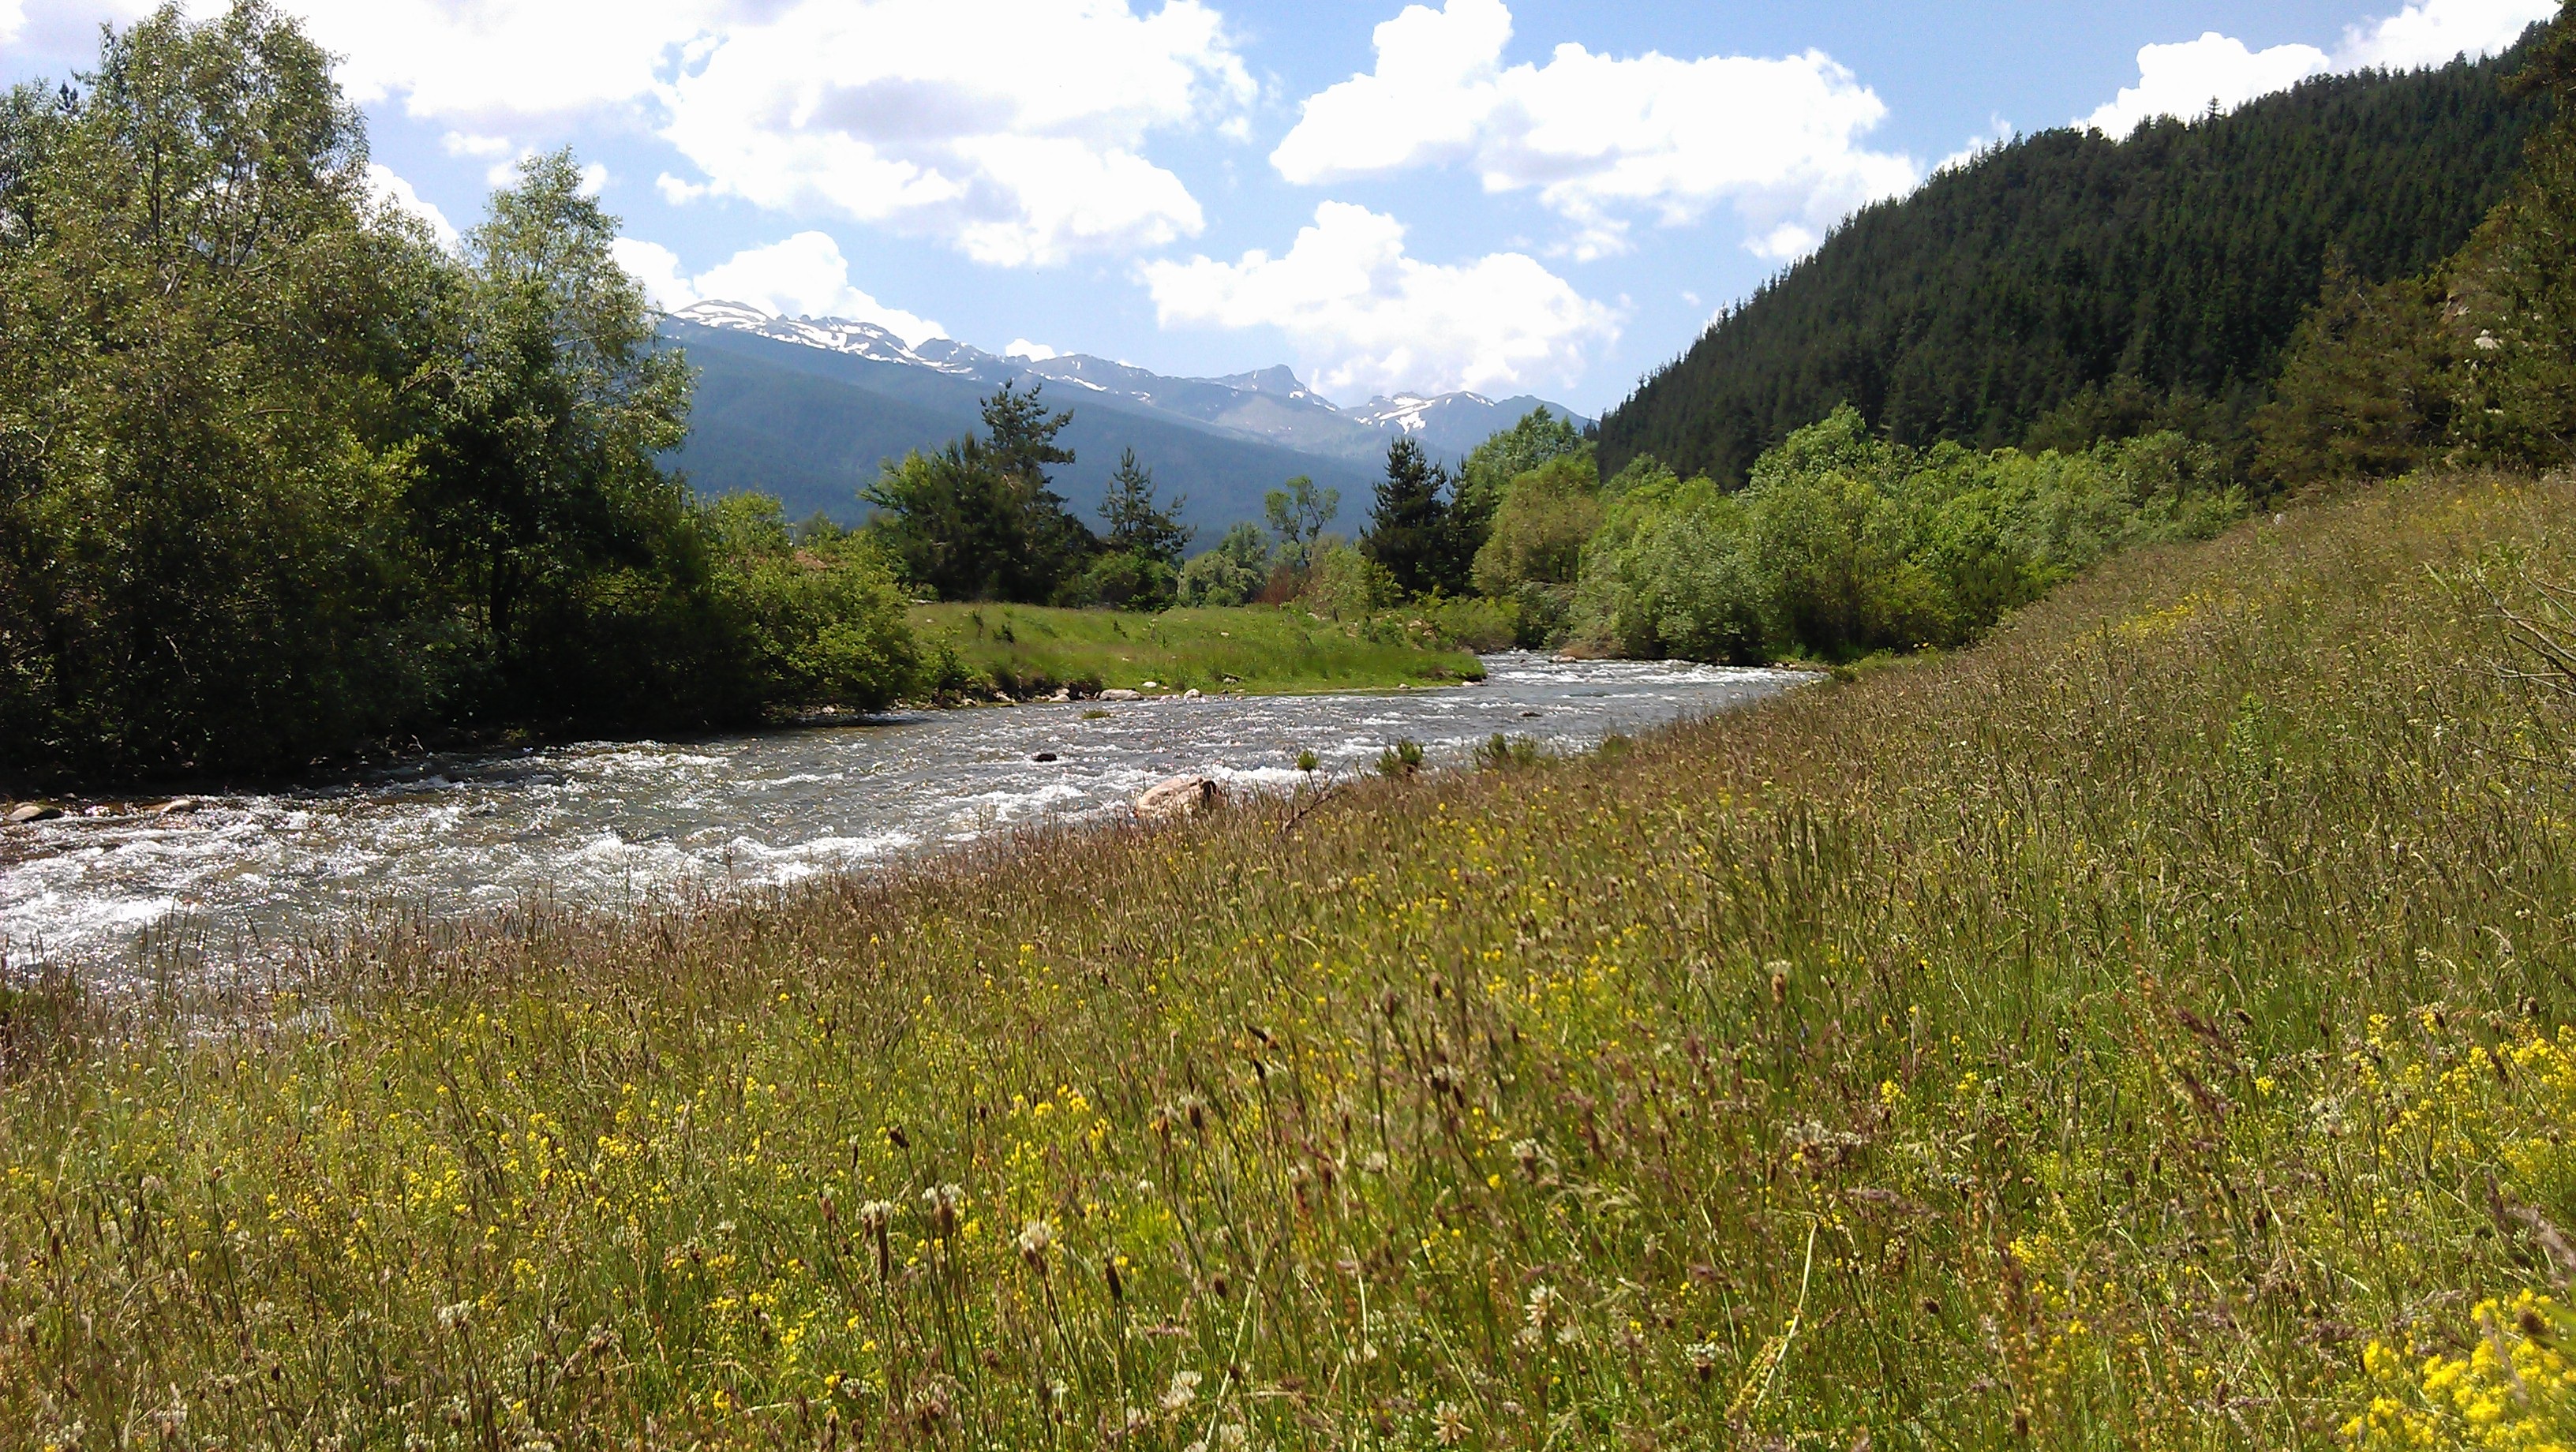
wilderness, walking, mountain, trail, meadow, lake, river, valley, mountain range, stream, pasture, reservoir, ridge, grassland, plateau, sparks, habitat, loch, ecosystem, rural area, landform, nature reserve, geographical feature, mountainous landforms, rila